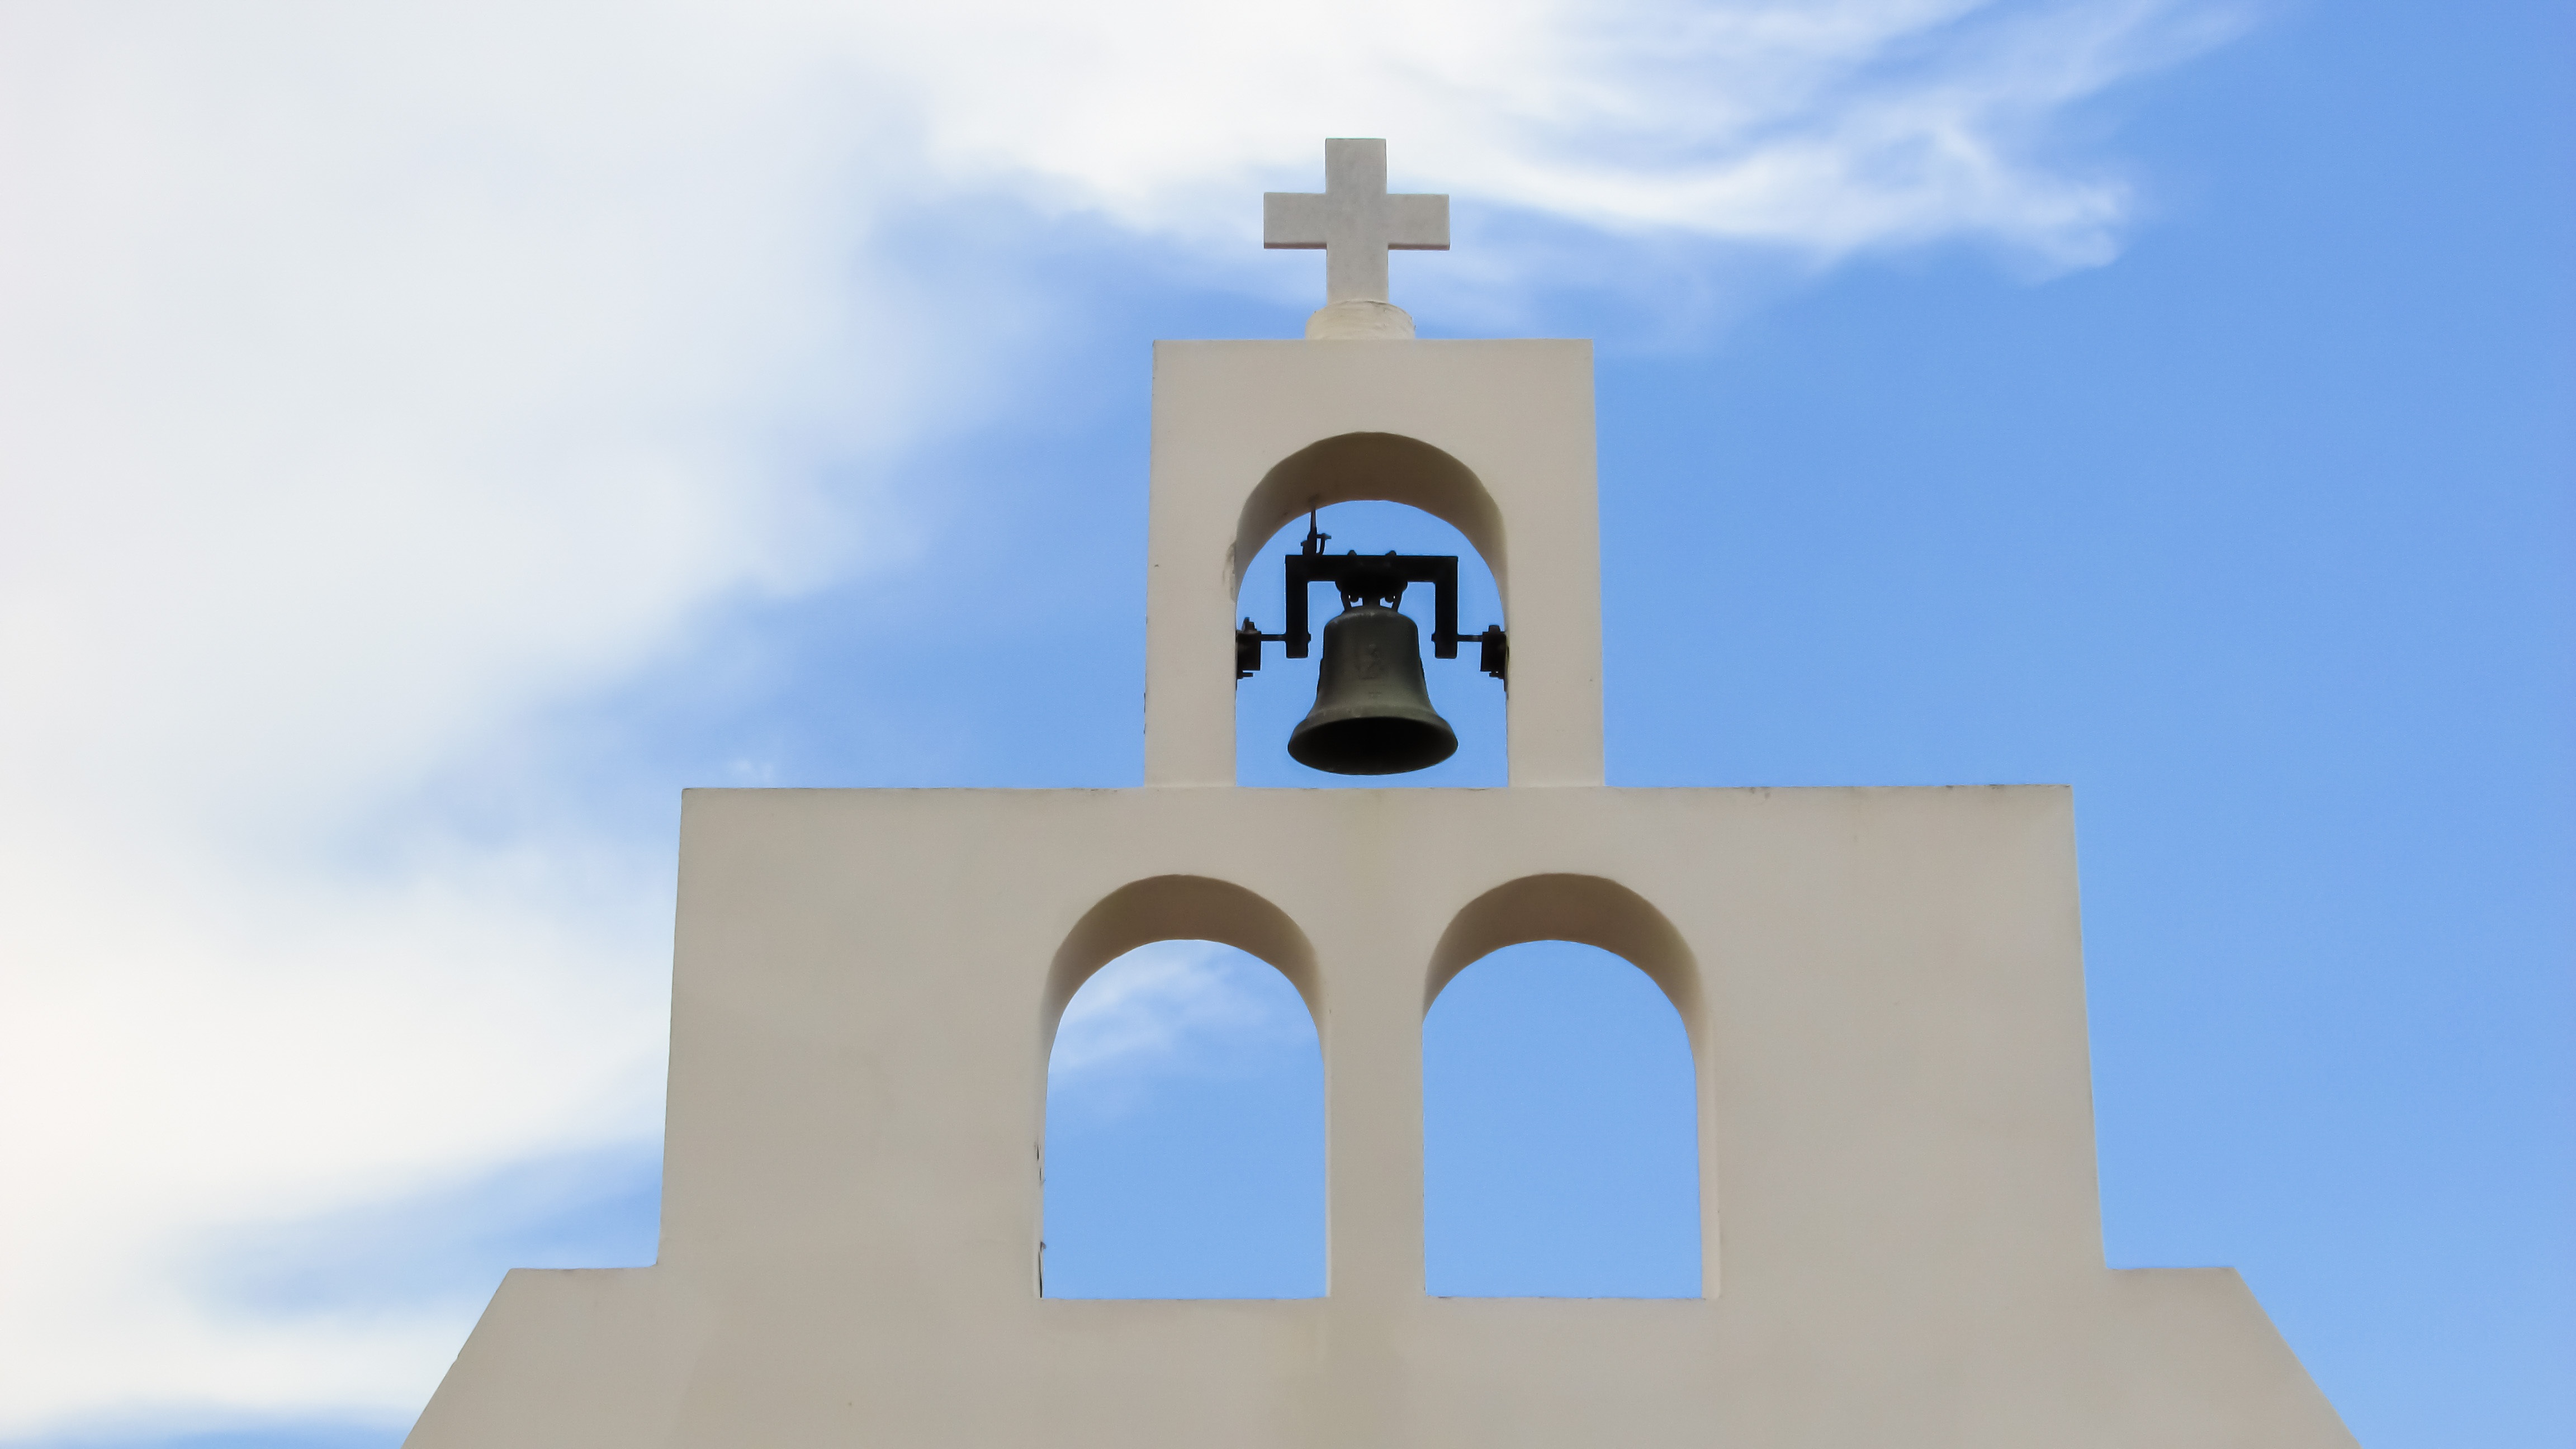
architecture, sky, white, monument, bell, tower, symbol, religion, landmark, blue, church, place of worship, bell tower, steeple, orthodox, cyprus, belfry, xylofagou